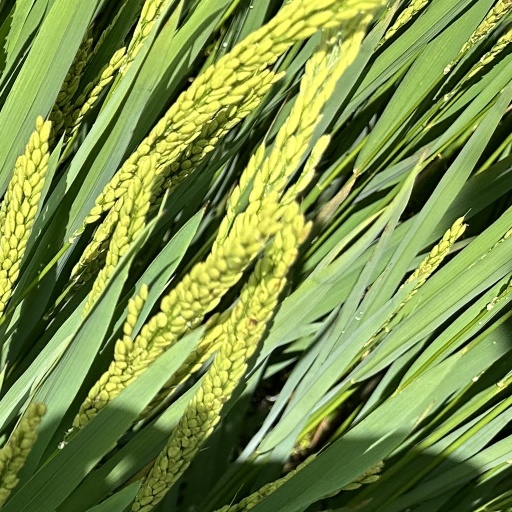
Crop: rice